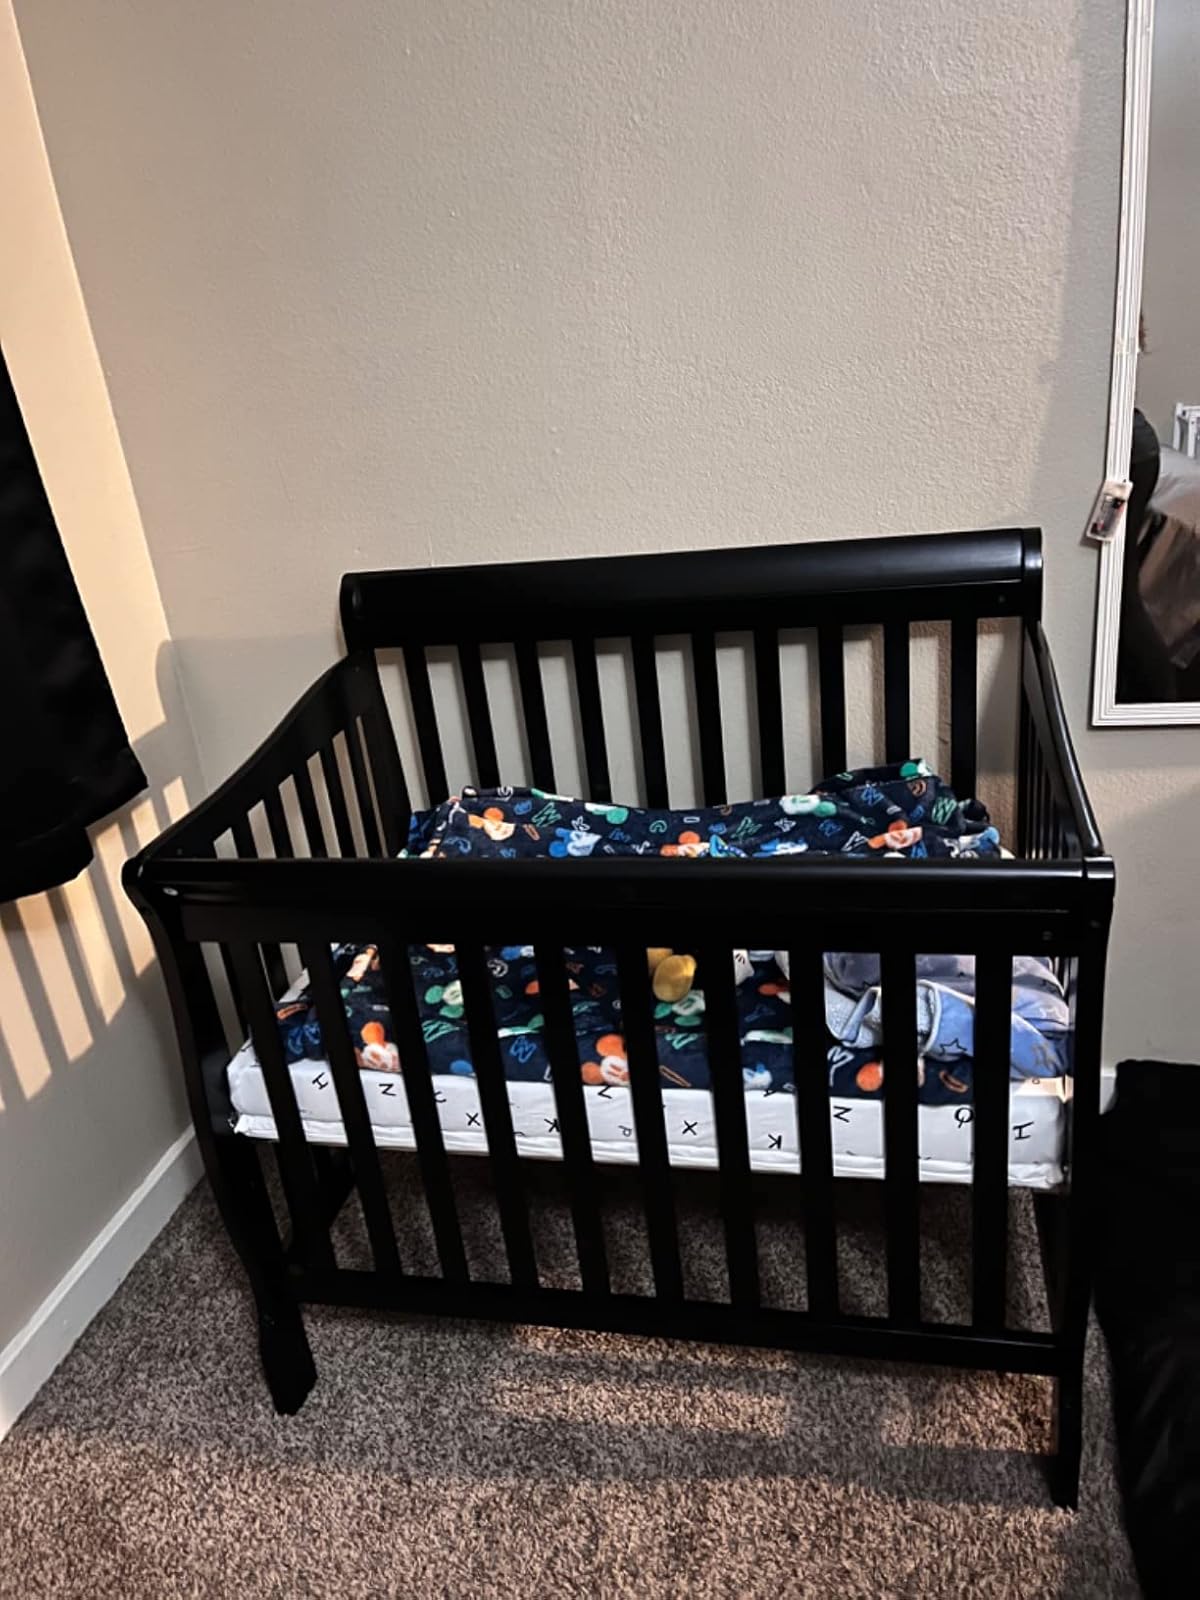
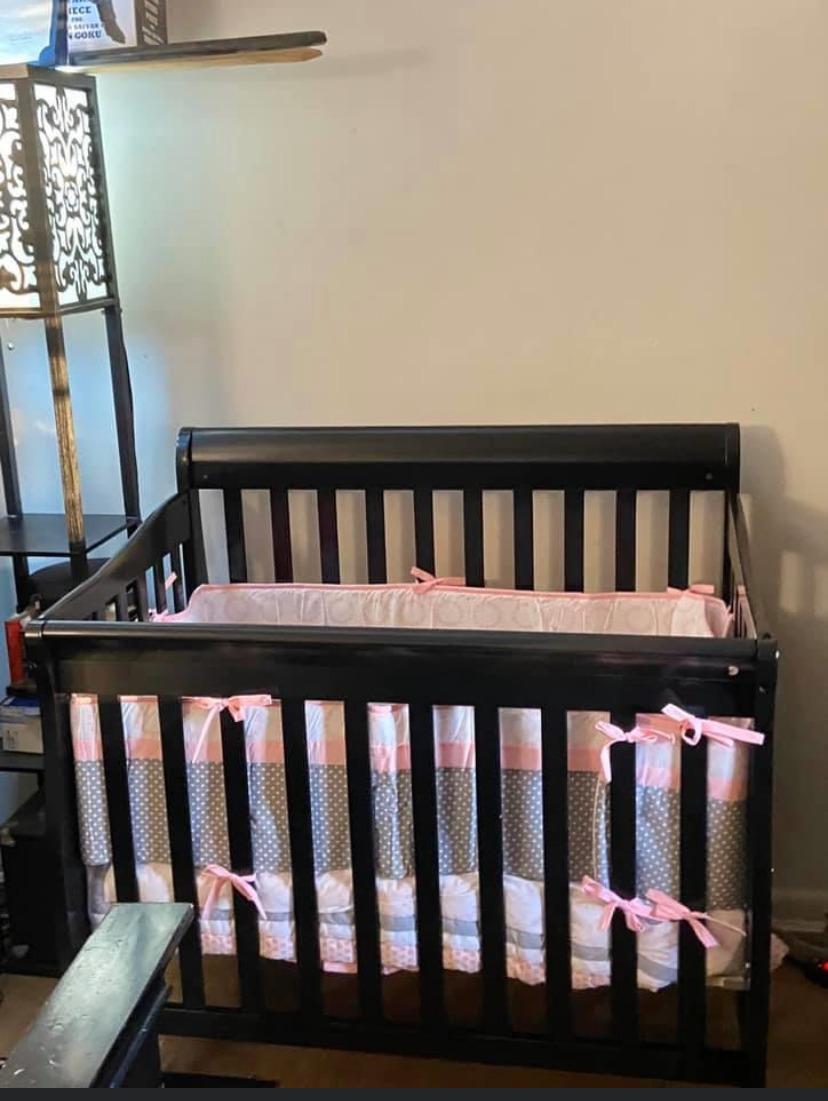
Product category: products_crib
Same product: yes